Princes Hall

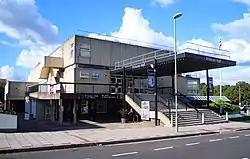
Princes Hall

The Princes Hall in Aldershot, England is a 600-seat theatre / receiving house which presents a varied programme of music, ballet, comedy, pantomime.